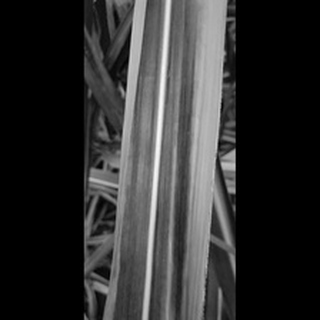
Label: sugarcane_yellow_leaf_disease